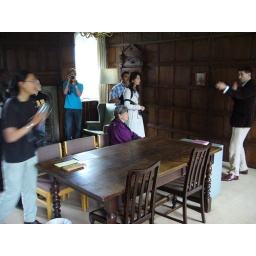
John van Wyhe demonstrates Darwin's preferred method for extinguishing candles in his college rooms (with a shot gun)